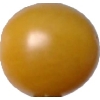
Label: tomato_cherry_yellow